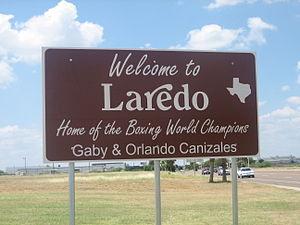
Gaby Canizales est un boxeur mexicano-américain né le 1ᵉʳ mai 1960 à Laredo, Texas.
Orlando Canizales est un boxeur mexicano-américain né le 25 novembre 1965 à Laredo, Texas.